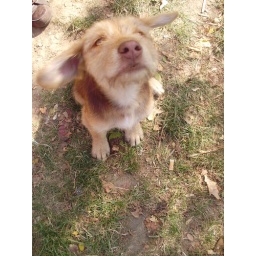
in belgrade there is dogs everywere...they are all over the street without owners...but they are cute as this one